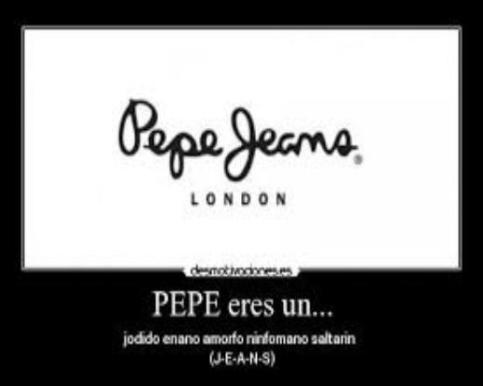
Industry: Clothes